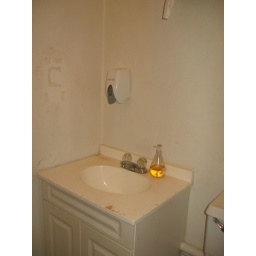
bathroom sink in dive bar #1